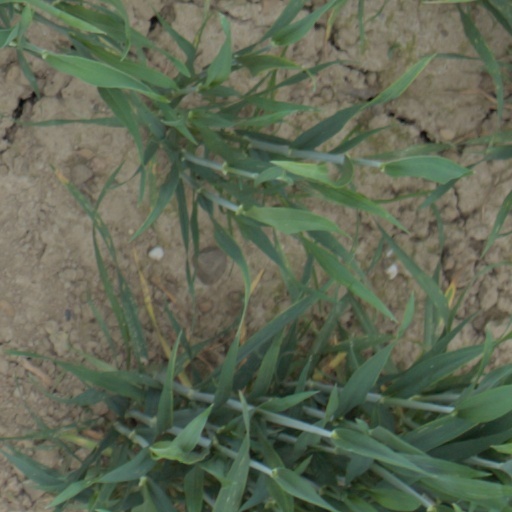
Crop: wheat